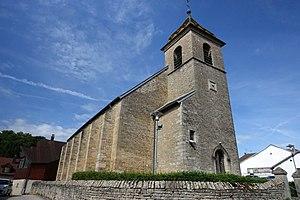
L'église Saint-Martin à Pirey (25)
Pirey est une commune française située dans le département du Doubs, en région Bourgogne-Franche-Comté.